Trover

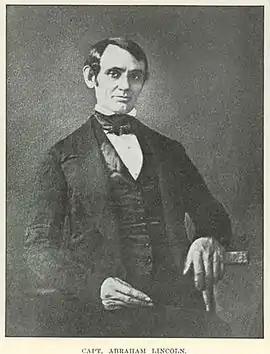
Abraham Lincoln successfully defended a case in trover where a bailed horse had been ridden by the bailee, in the case of "Johnson v. Weedman".

In the Georgia case of "Berry v. Jackson", 115 Ga. 196, , recovery of property converted may be allowed in an action of trover where such is statutorily defined.